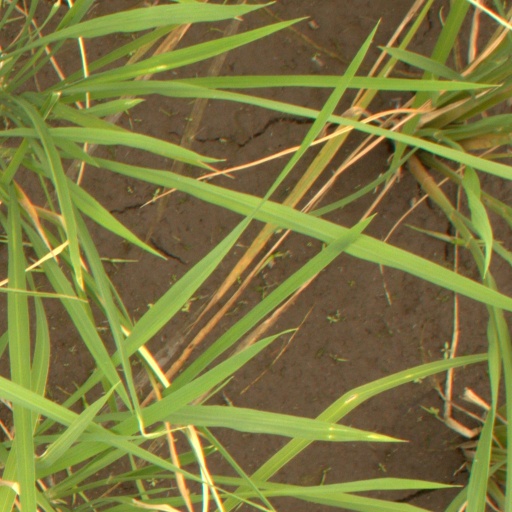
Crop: rice